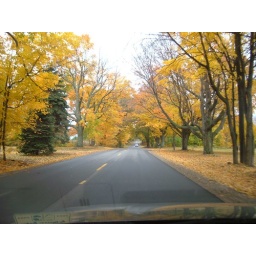
The road next to my church in the fall. I was driving the car while taking this picture...